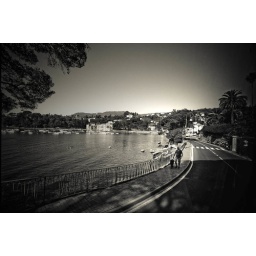
A man walking his dog in the province of Liguria, Italy.